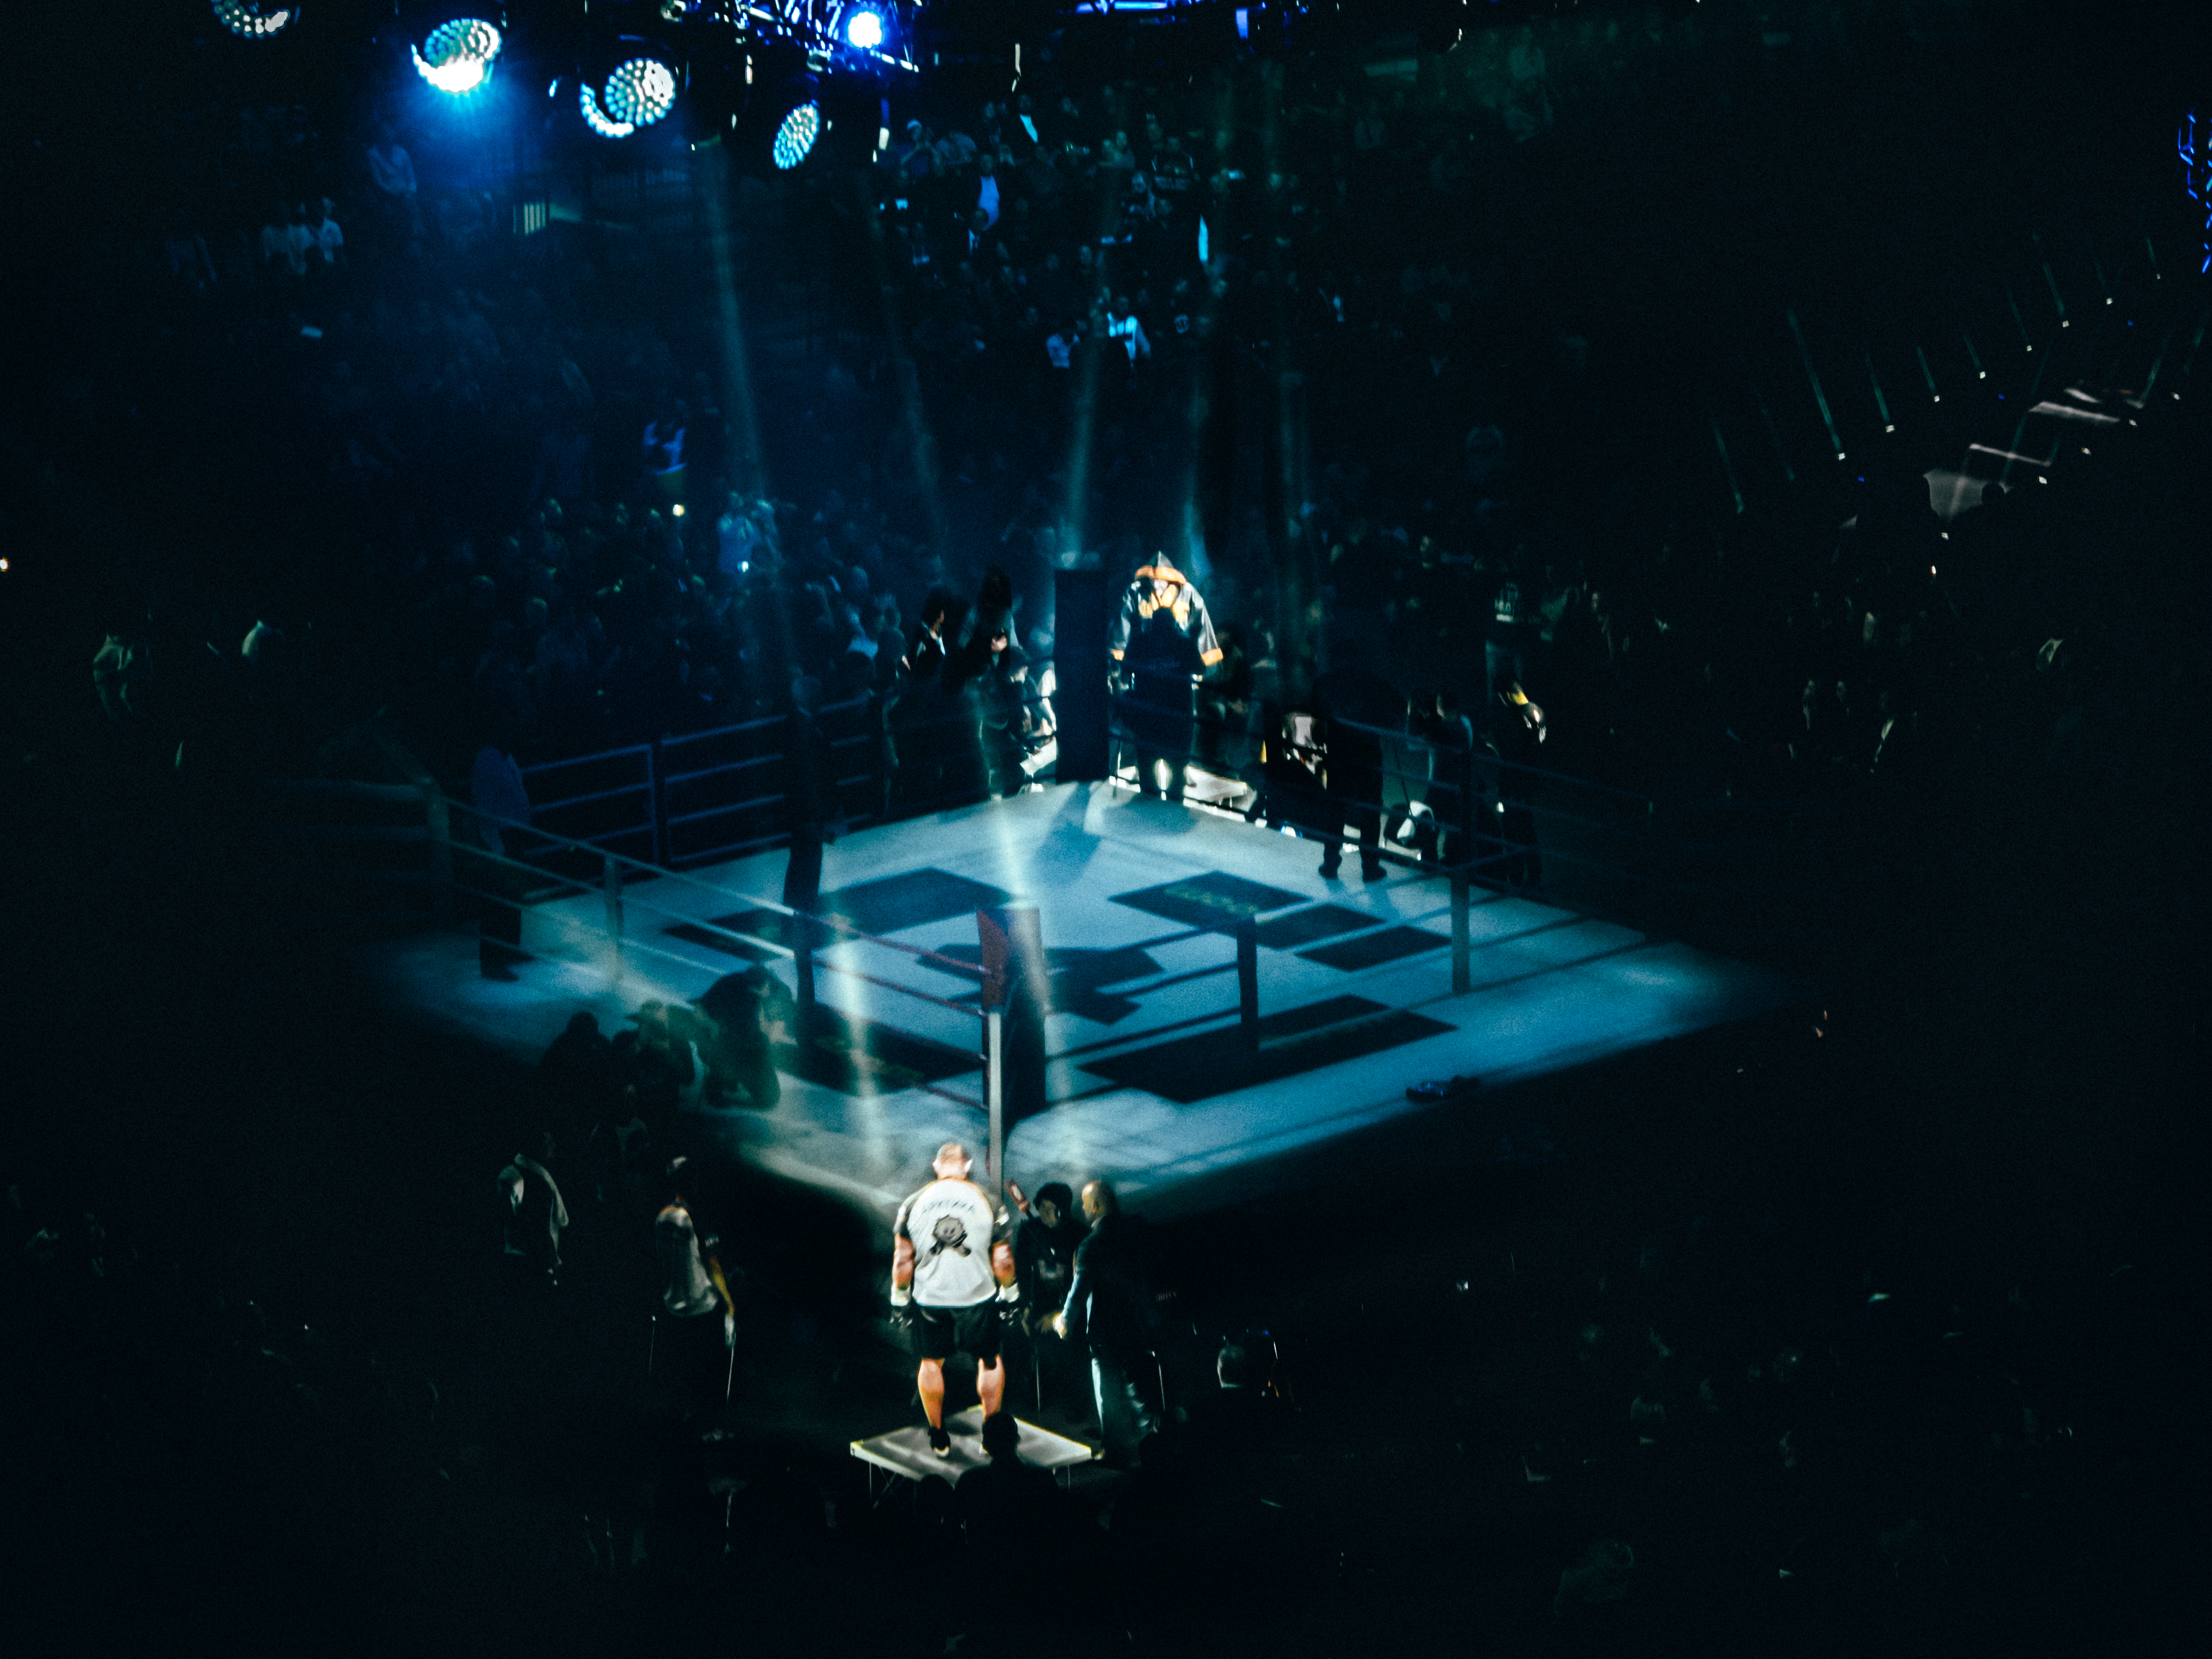
KoklyaevvsEmeli anenko, performance, stage, entertainment, performing arts, concert, performance art, event, public event, music venue, space, music artist, rock concert, scene